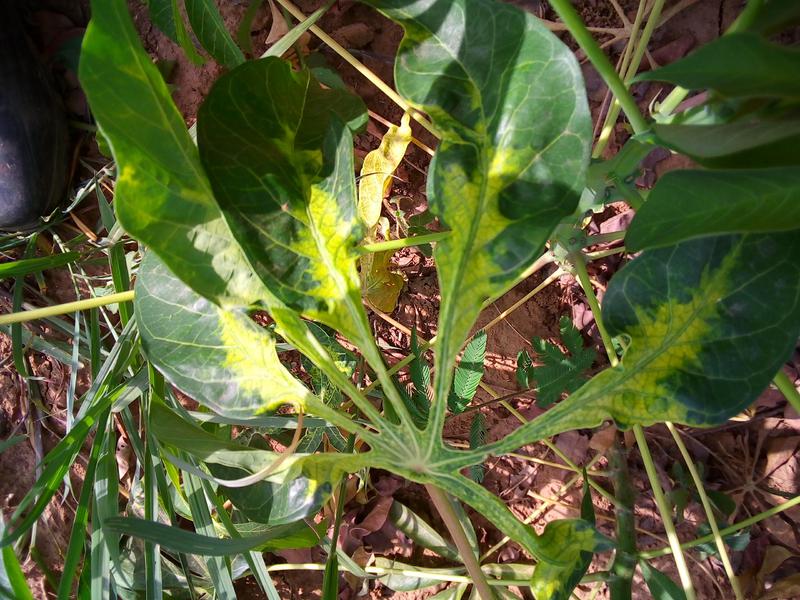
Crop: cassava
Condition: mosaic_disease